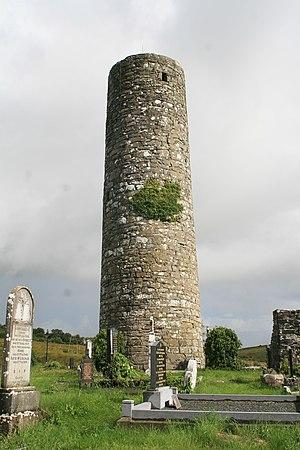
Aughagower est un petit village dans le Connemara dans le comté de Mayo.